Swimming pool service technician

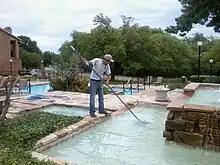
This swimming pool service technician is using a pool skimmer to remove debris from a courtyard fountain at an apartment complex in Tulsa, Oklahoma.

A swimming pool service technician is a person who maintains swimming pools, including keeping the water clean and safe by fixing pool equipment such as pumps, motors and water filters.